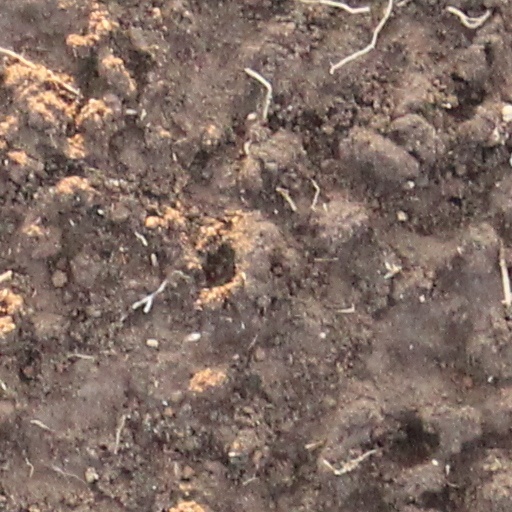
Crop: wheat